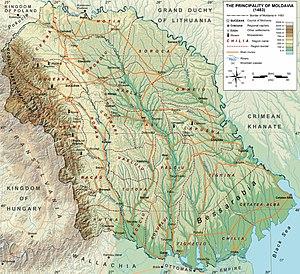
La Principauté de Moldavie en 1483 avec le sud-est rectifié